Culture of Indonesia

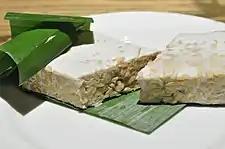
Tempe, is an Indonesian fermented food made from soybeans

As in much of Southeast Asia, traditional vernacular architecture in Indonesia is built on stilts, with the significant exceptions of Java and Bali. Notable stilt houses are those of the Dayak people in Borneo, the Rumah Gadang of the Minangkabau people in western Sumatra, the Rumah Bolon of the Batak people in northern Sumatra, and the "Tongkonan" of the Toraja people in Sulawesi. Oversized saddle roofs with large eaves, such as the homes of the Batak and the "tongkonan" of Toraja, are often bigger than the house they shelter. The fronts of Torajan houses are frequently decorated with buffalo horns, stacked one above another, as an indication of status. The outside walls also frequently feature decorative reliefs.